SpongeBob Moves In!

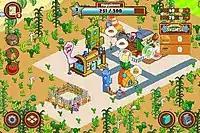
Gameplay in process

In "SpongeBob Moves In!", players can customize the look of Bikini Bottom with different characters, buildings, and accessories. In the ongoing quest to keep the residents happy by granting their wishes, players can fill the town's happiness meter by collecting happiness. The Bikini Bottom inhabitants wish for food and gifts from various Bikini Bottom establishments, such as Krabby Patties from the Krusty Krab. Once their wish was granted, the player could collect gold coins, happiness, or a recipe to add to their collection. When the happiness meter is filled, players advance to the next level in the game, earning coins, game experience, and unlocking more quests, buildings, and accessories to buy in the store.